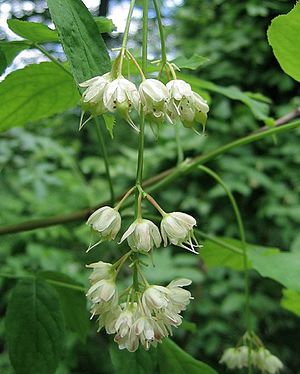
Almindelig blærenød / Galleri
Blomster.
Almindelig blærenød er en stor, løvfældende busk med en opret, åben vækst. Blom­sterne er samlet i klaser med hvide blomster, der har en behagelig duft.